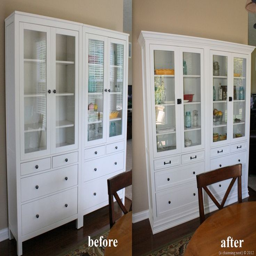
hackers into - ins -- would like to have these in my craft room for storage and organization .